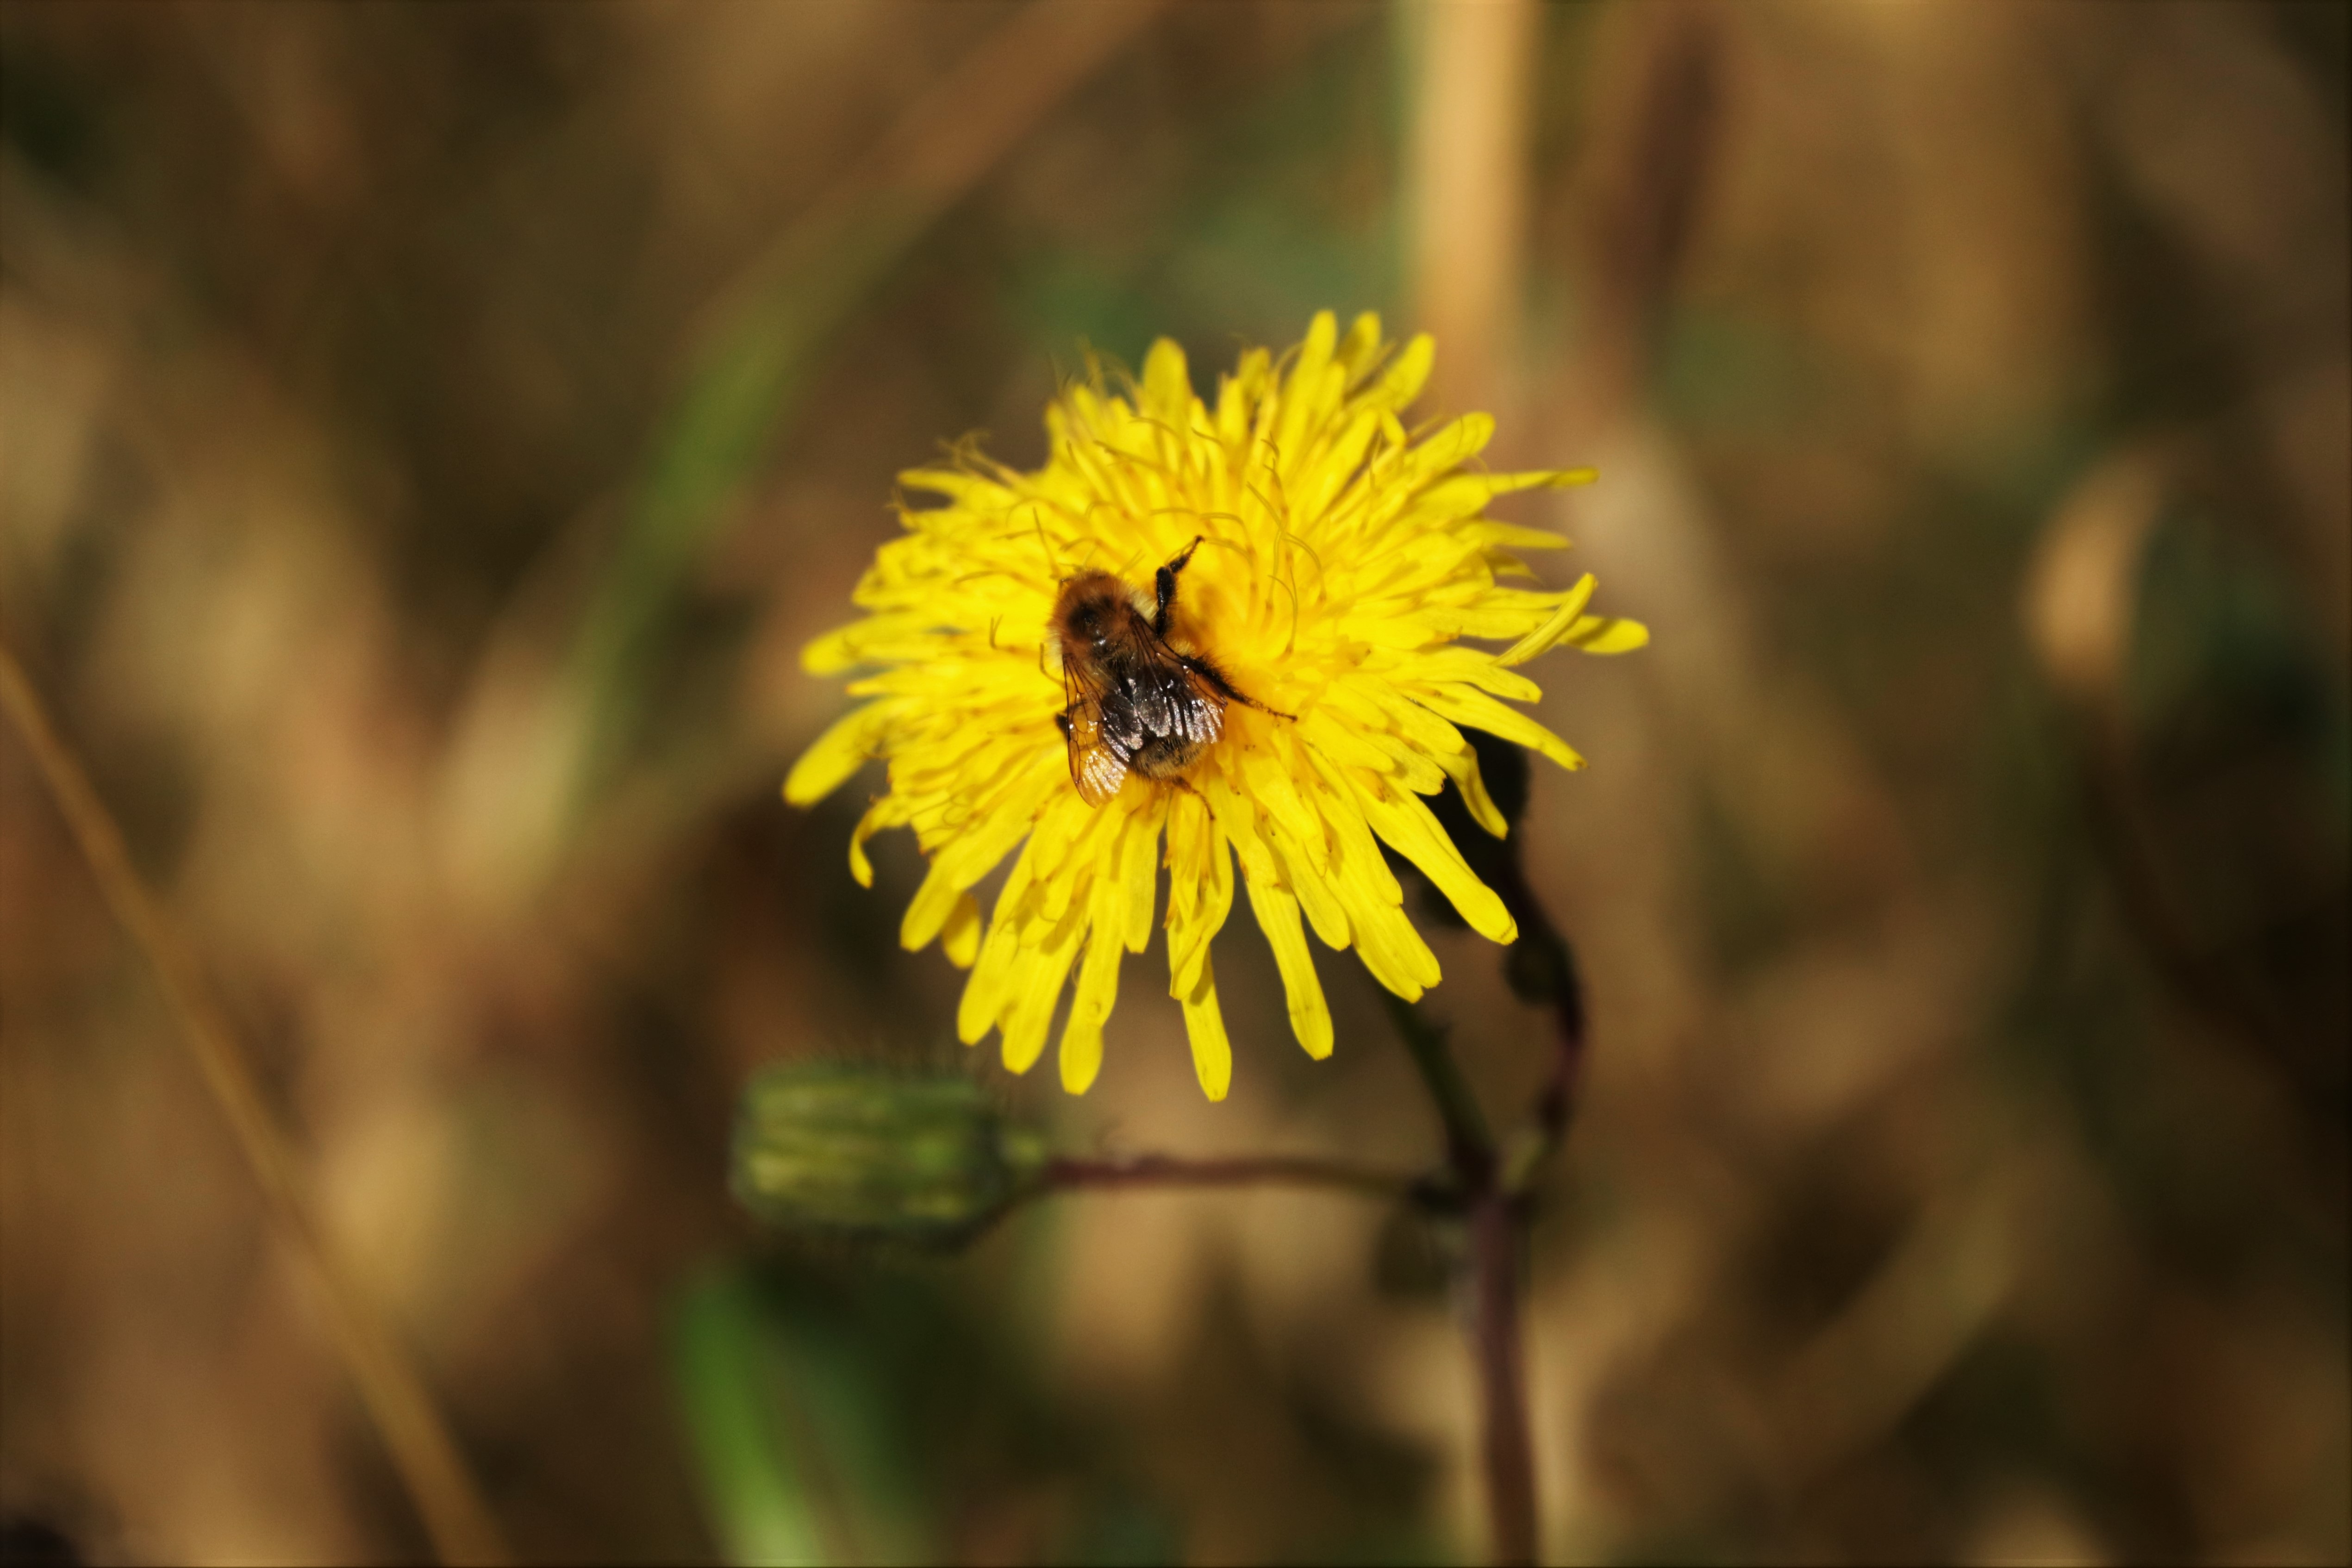
nature, blossom, plant, meadow, dandelion, sunlight, flower, petal, pollen, pollination, insect, biology, botany, yellow, flora, fauna, wildflower, close up, bee, wasp, nectar, macro photography, flowering plant, daisy family, plant stem, land plant